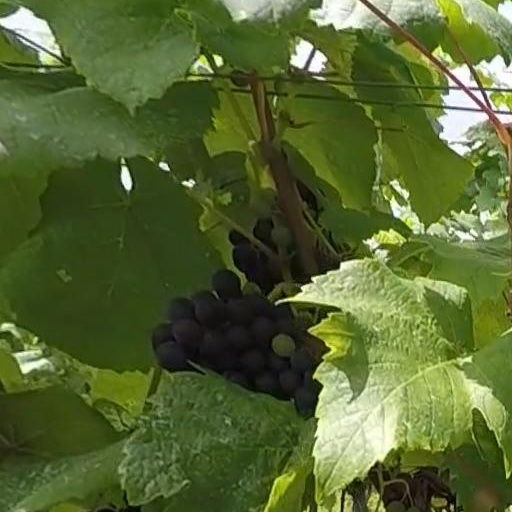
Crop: grape